Felis (constellation)

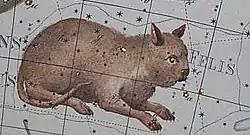
Felis

Felis (Latin for "cat") was a constellation created by French astronomer Jérôme Lalande in 1799. He chose the name partly because, as a cat lover, he felt sorry that there was not yet a cat among the constellations (although there are two lions and a lynx). It was between the constellations of Antlia and Hydra.